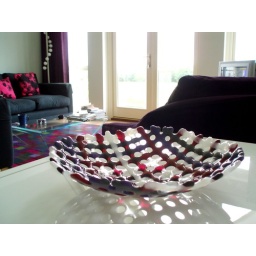
'A Touch of Luxury' handmade fused glass latticeware bowl in situ